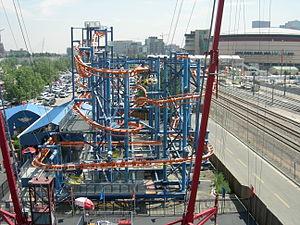
Elitch Gardens, qui a également été connu sous le nom Six Flags Elitch Gardens, est un parc d'attractions situé à Denver, dans le Colorado, aux États-Unis.
Fantasy Kingdom ouvert au public le 19 février